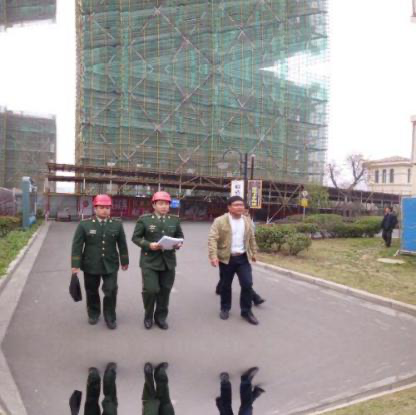
Objects in the image:
label: helmet
label: helmet